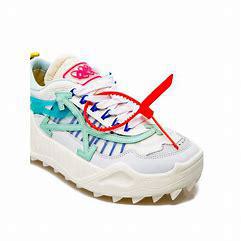
Brand: Off-White
Model: Off Odsy 1000